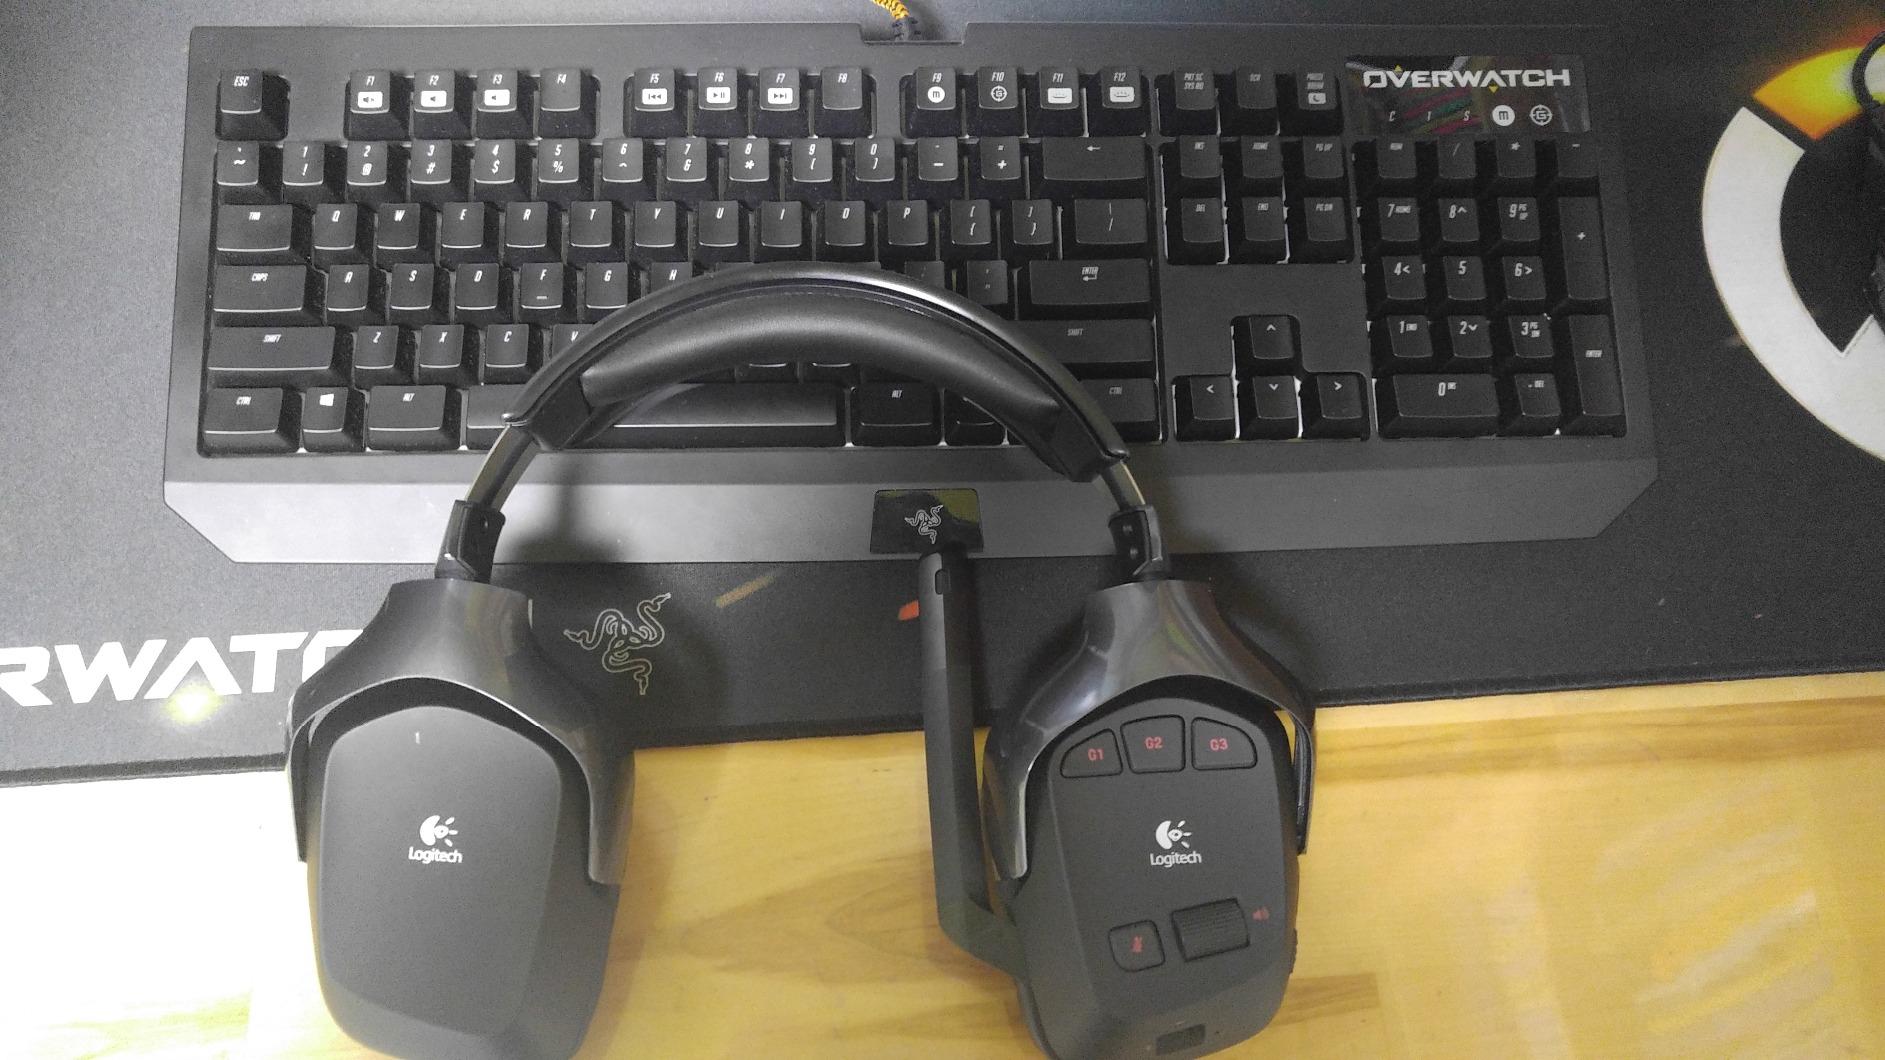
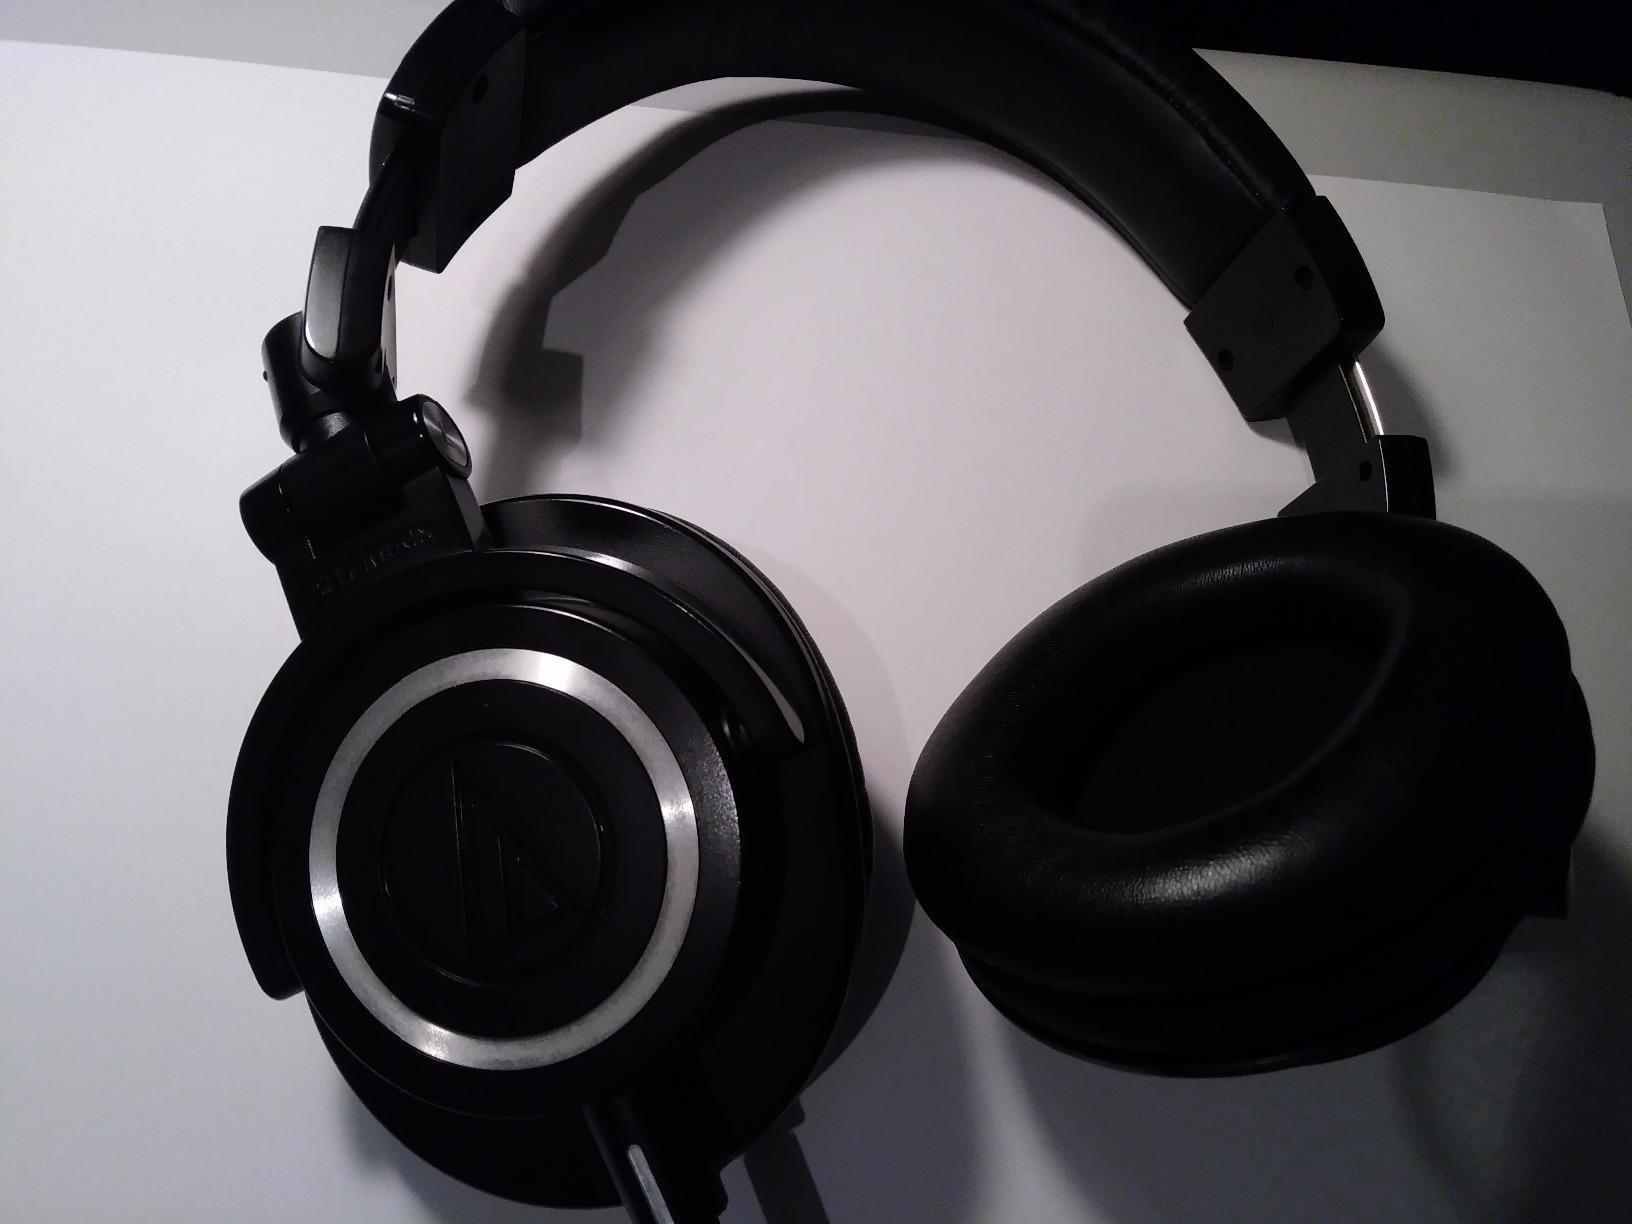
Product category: headphones
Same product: no